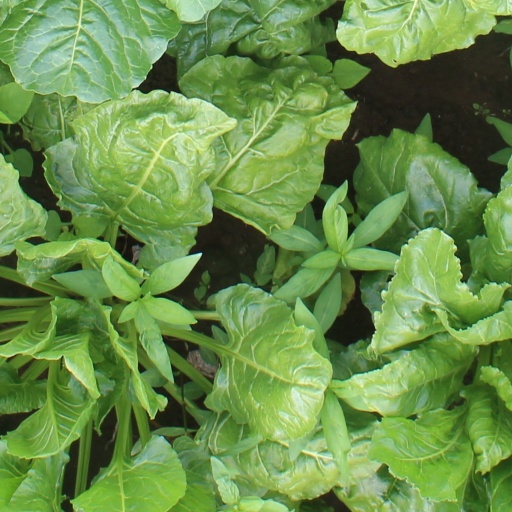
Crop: sugar beet